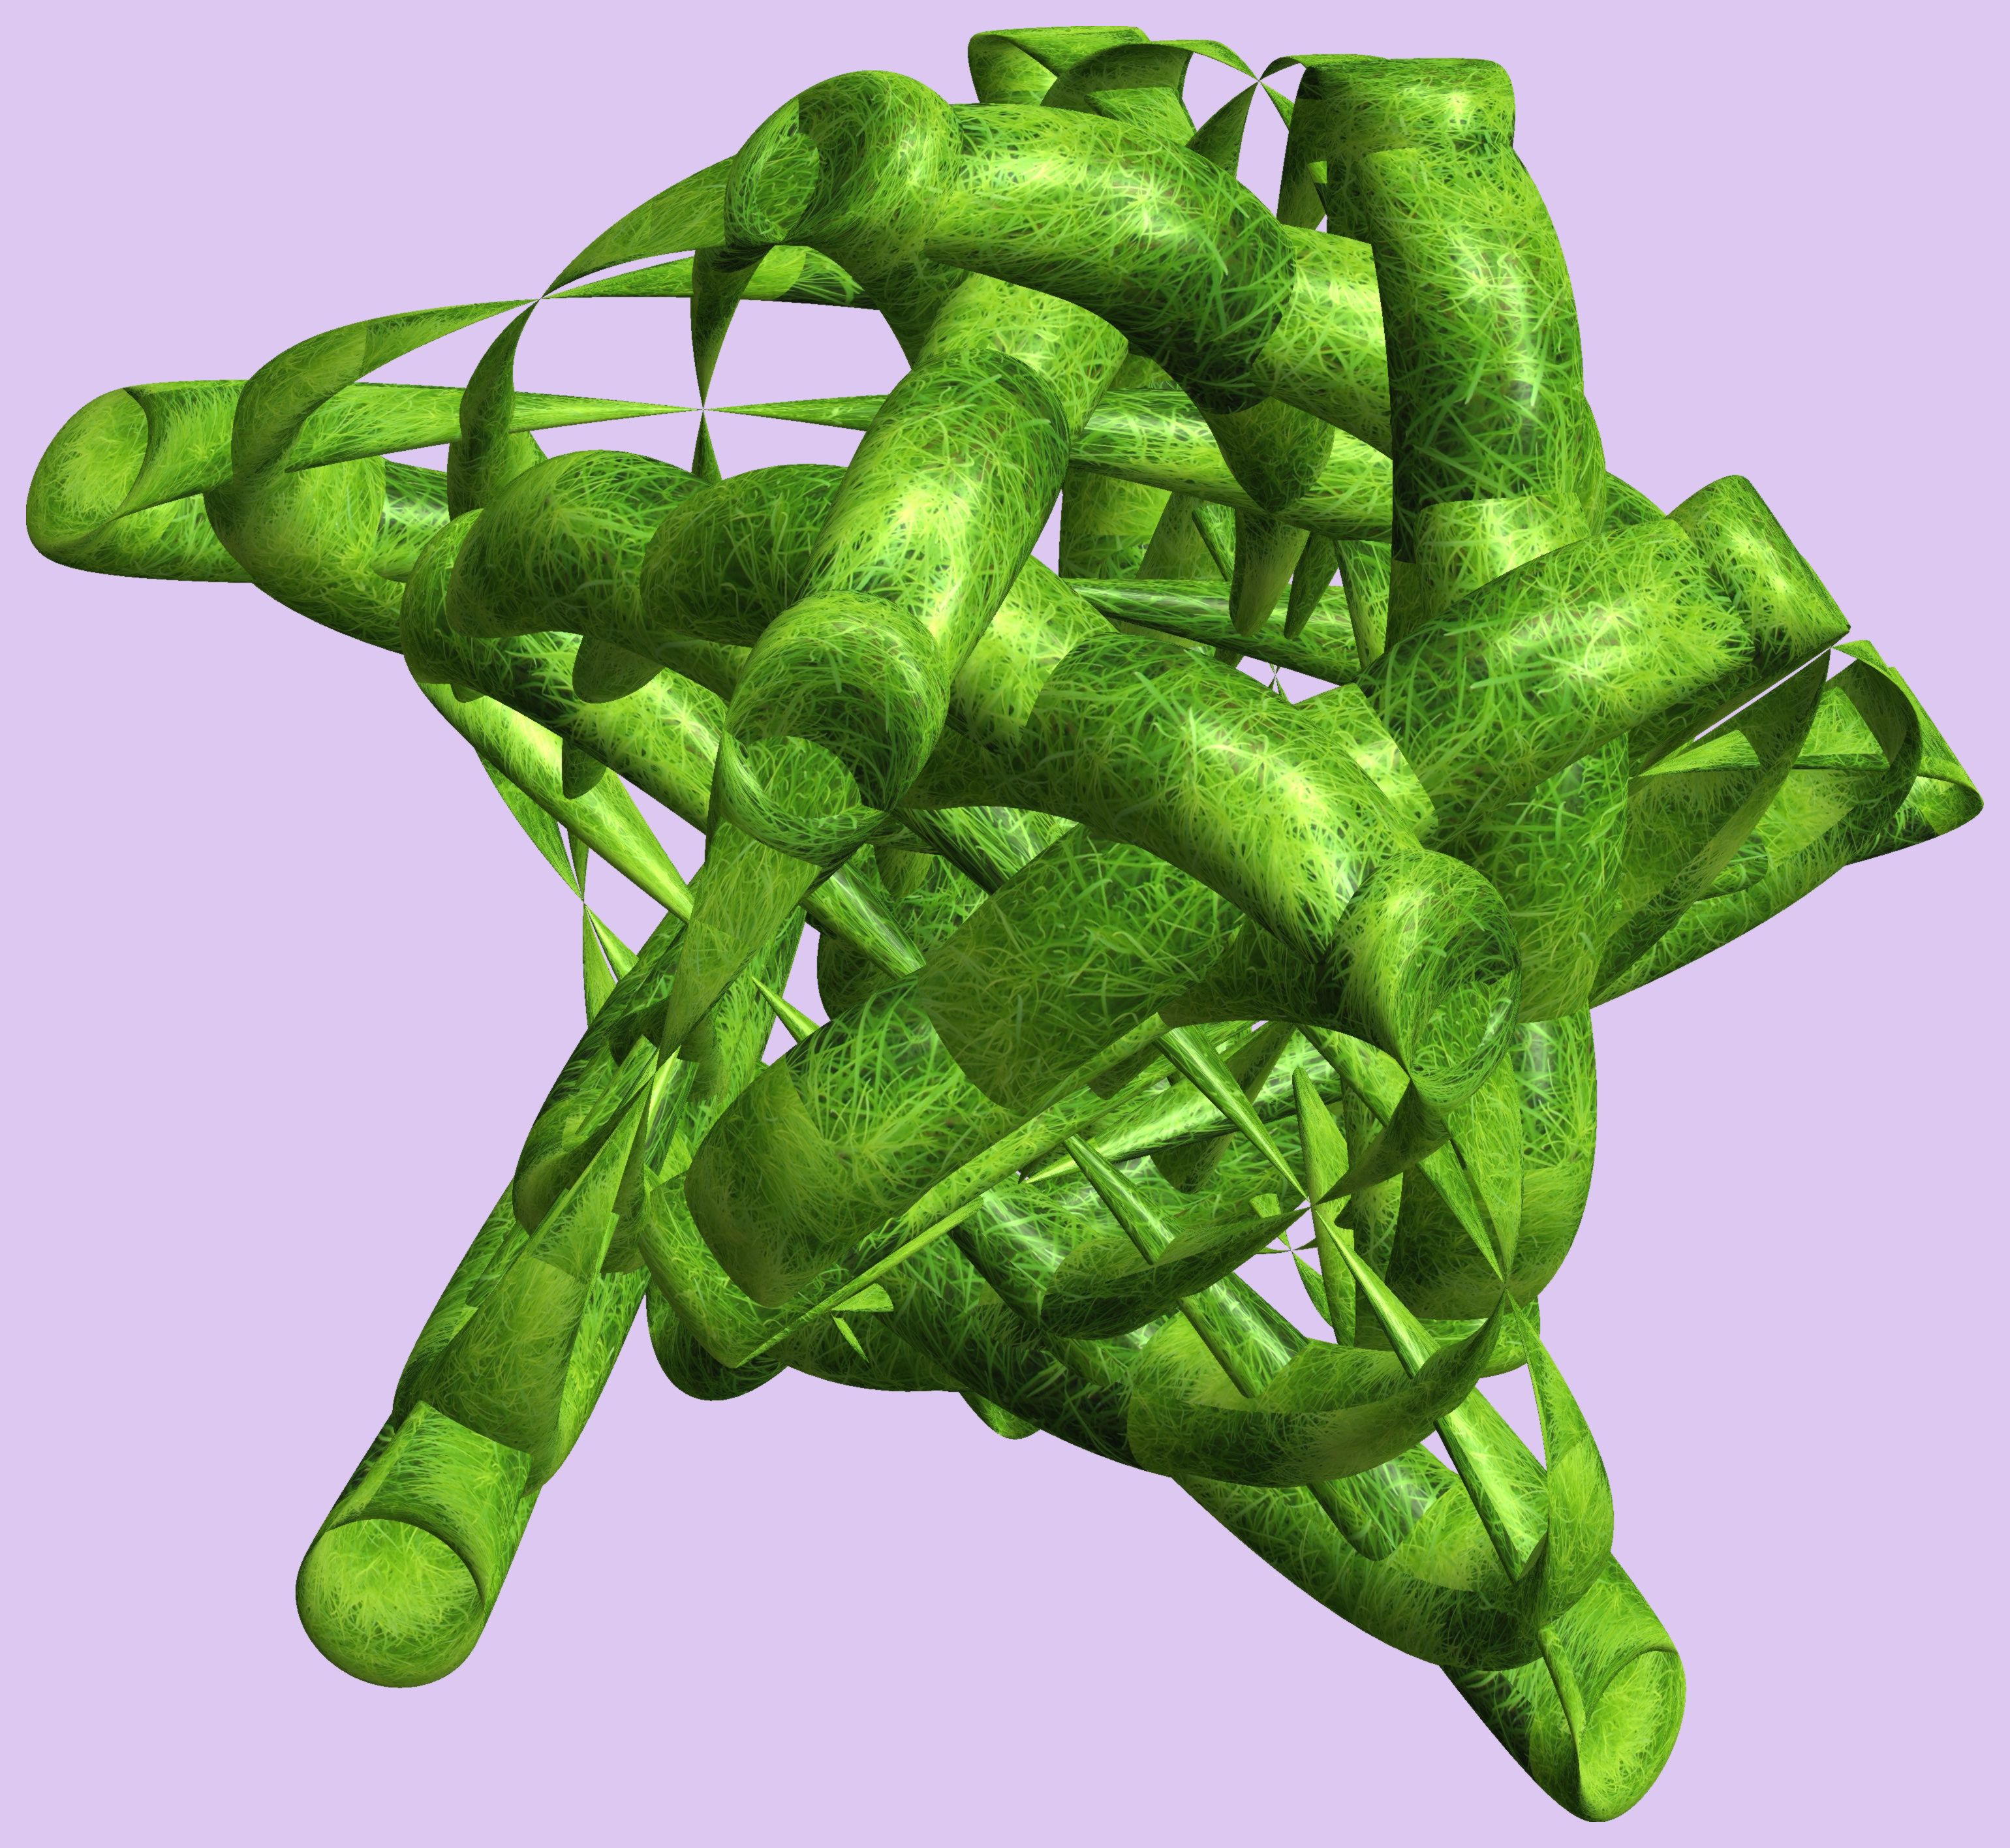
structure, texture, pattern, green, toy, font, figure, illustration, design, symmetry, 3d, graphic, dinosaur, torus, mathematica, cg, parametricplot3d, code, program, algorithm, abstruct, mapping, army men